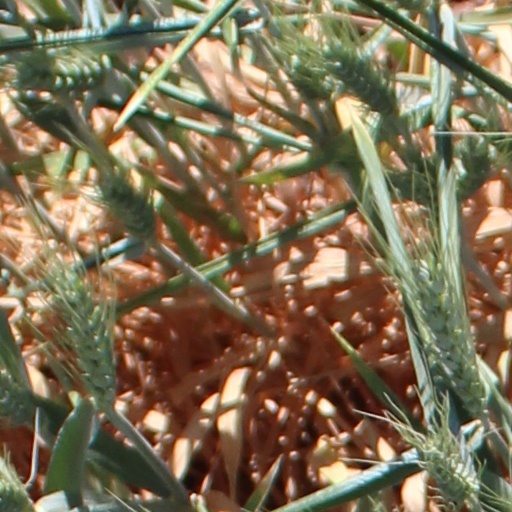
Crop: wheat